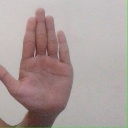
अक्षर: ध